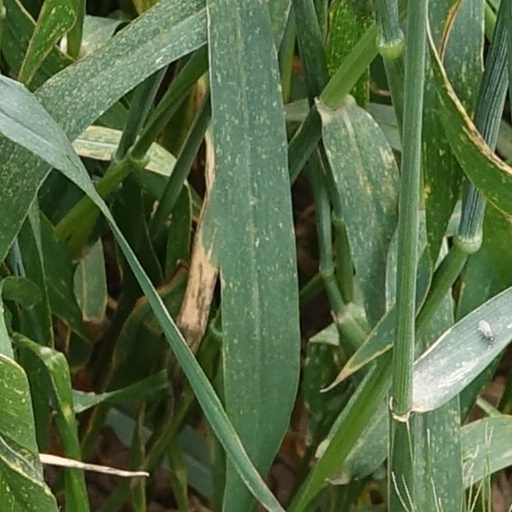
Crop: wheat